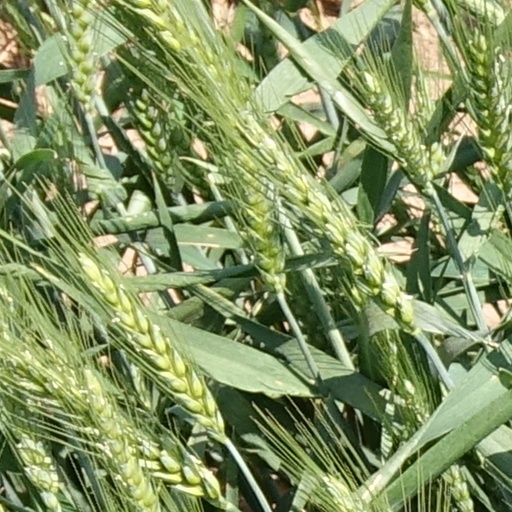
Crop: wheat